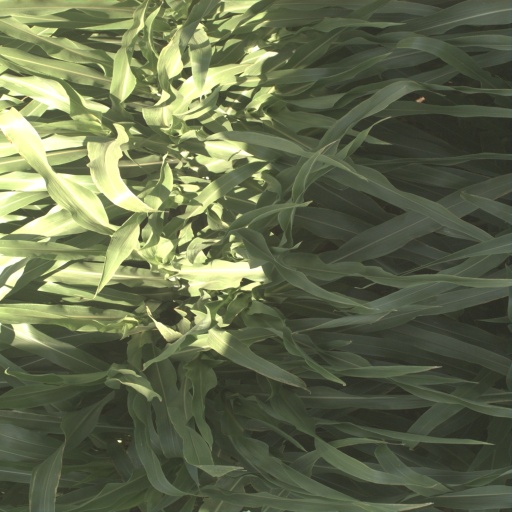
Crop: sorghum